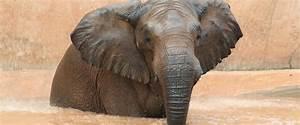
elephant